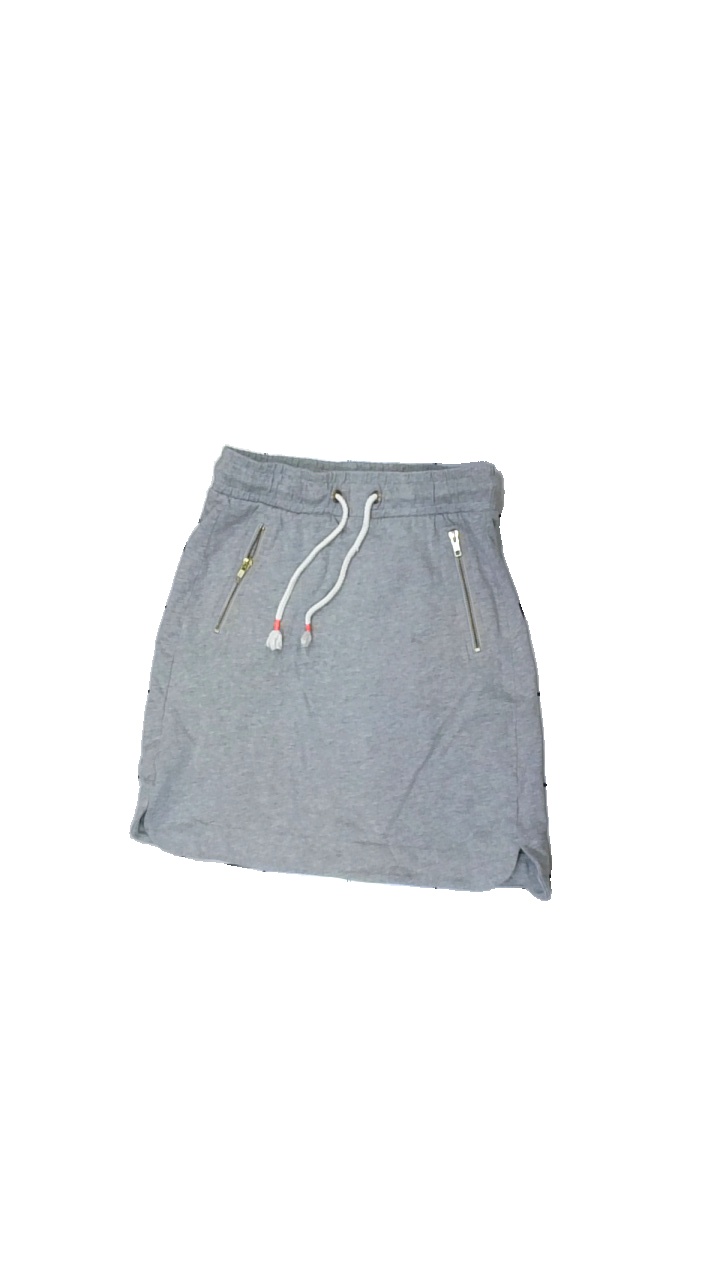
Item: Skirt (Ladies)
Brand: Holly And Whyte (lindex)
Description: grå kjol
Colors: Grey
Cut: Regular
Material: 100% cotton
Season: Summer
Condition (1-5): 5
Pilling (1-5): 5
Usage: Reuse
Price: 50-100